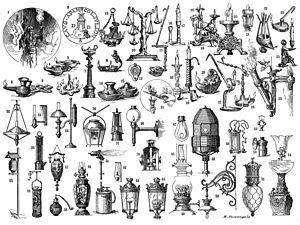
L'éclairage est l'ensemble des moyens qui permettent à l'homme de doter son environnement des conditions de luminosité qu'il estime nécessaires à son activité ou son agrément. Une chronologie des techniques d'éclairage s'attache éventuellement à décrire :